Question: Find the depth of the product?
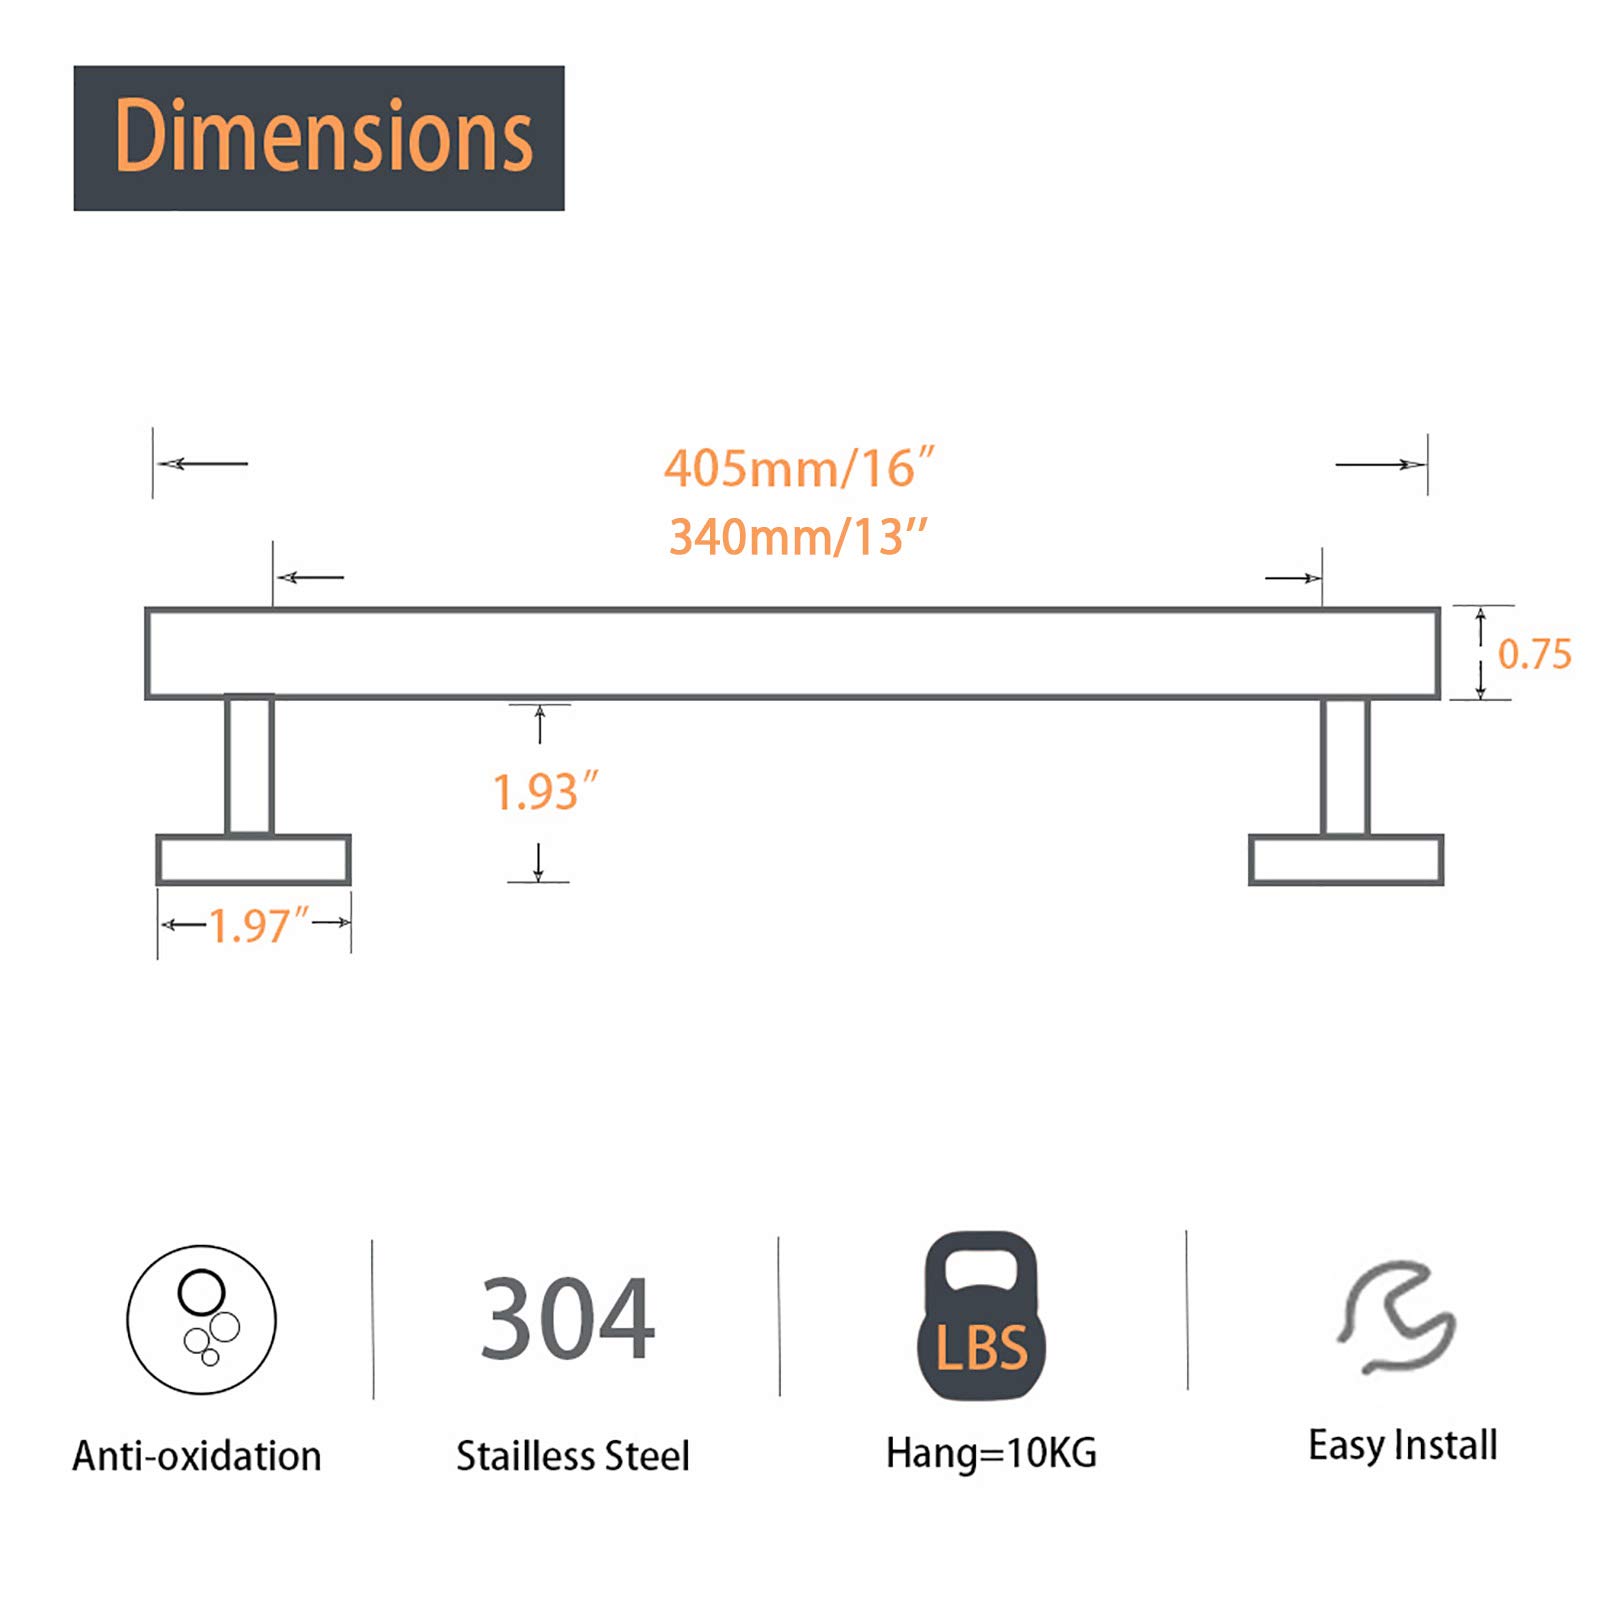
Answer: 405.0 millimetre